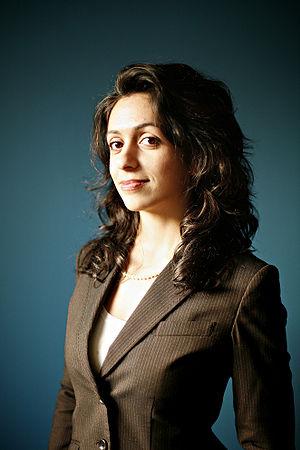
Hadia Tajik, née le 18 juillet 1983 à Bjørheimsbygd, est une juriste, journaliste et femme politique norvégienne d’origine pakistanaise, membre du Parti travailliste. Députée d’Oslo depuis 2009, elle est ministre de la Culture de septembre 2012 à octobre 2013.